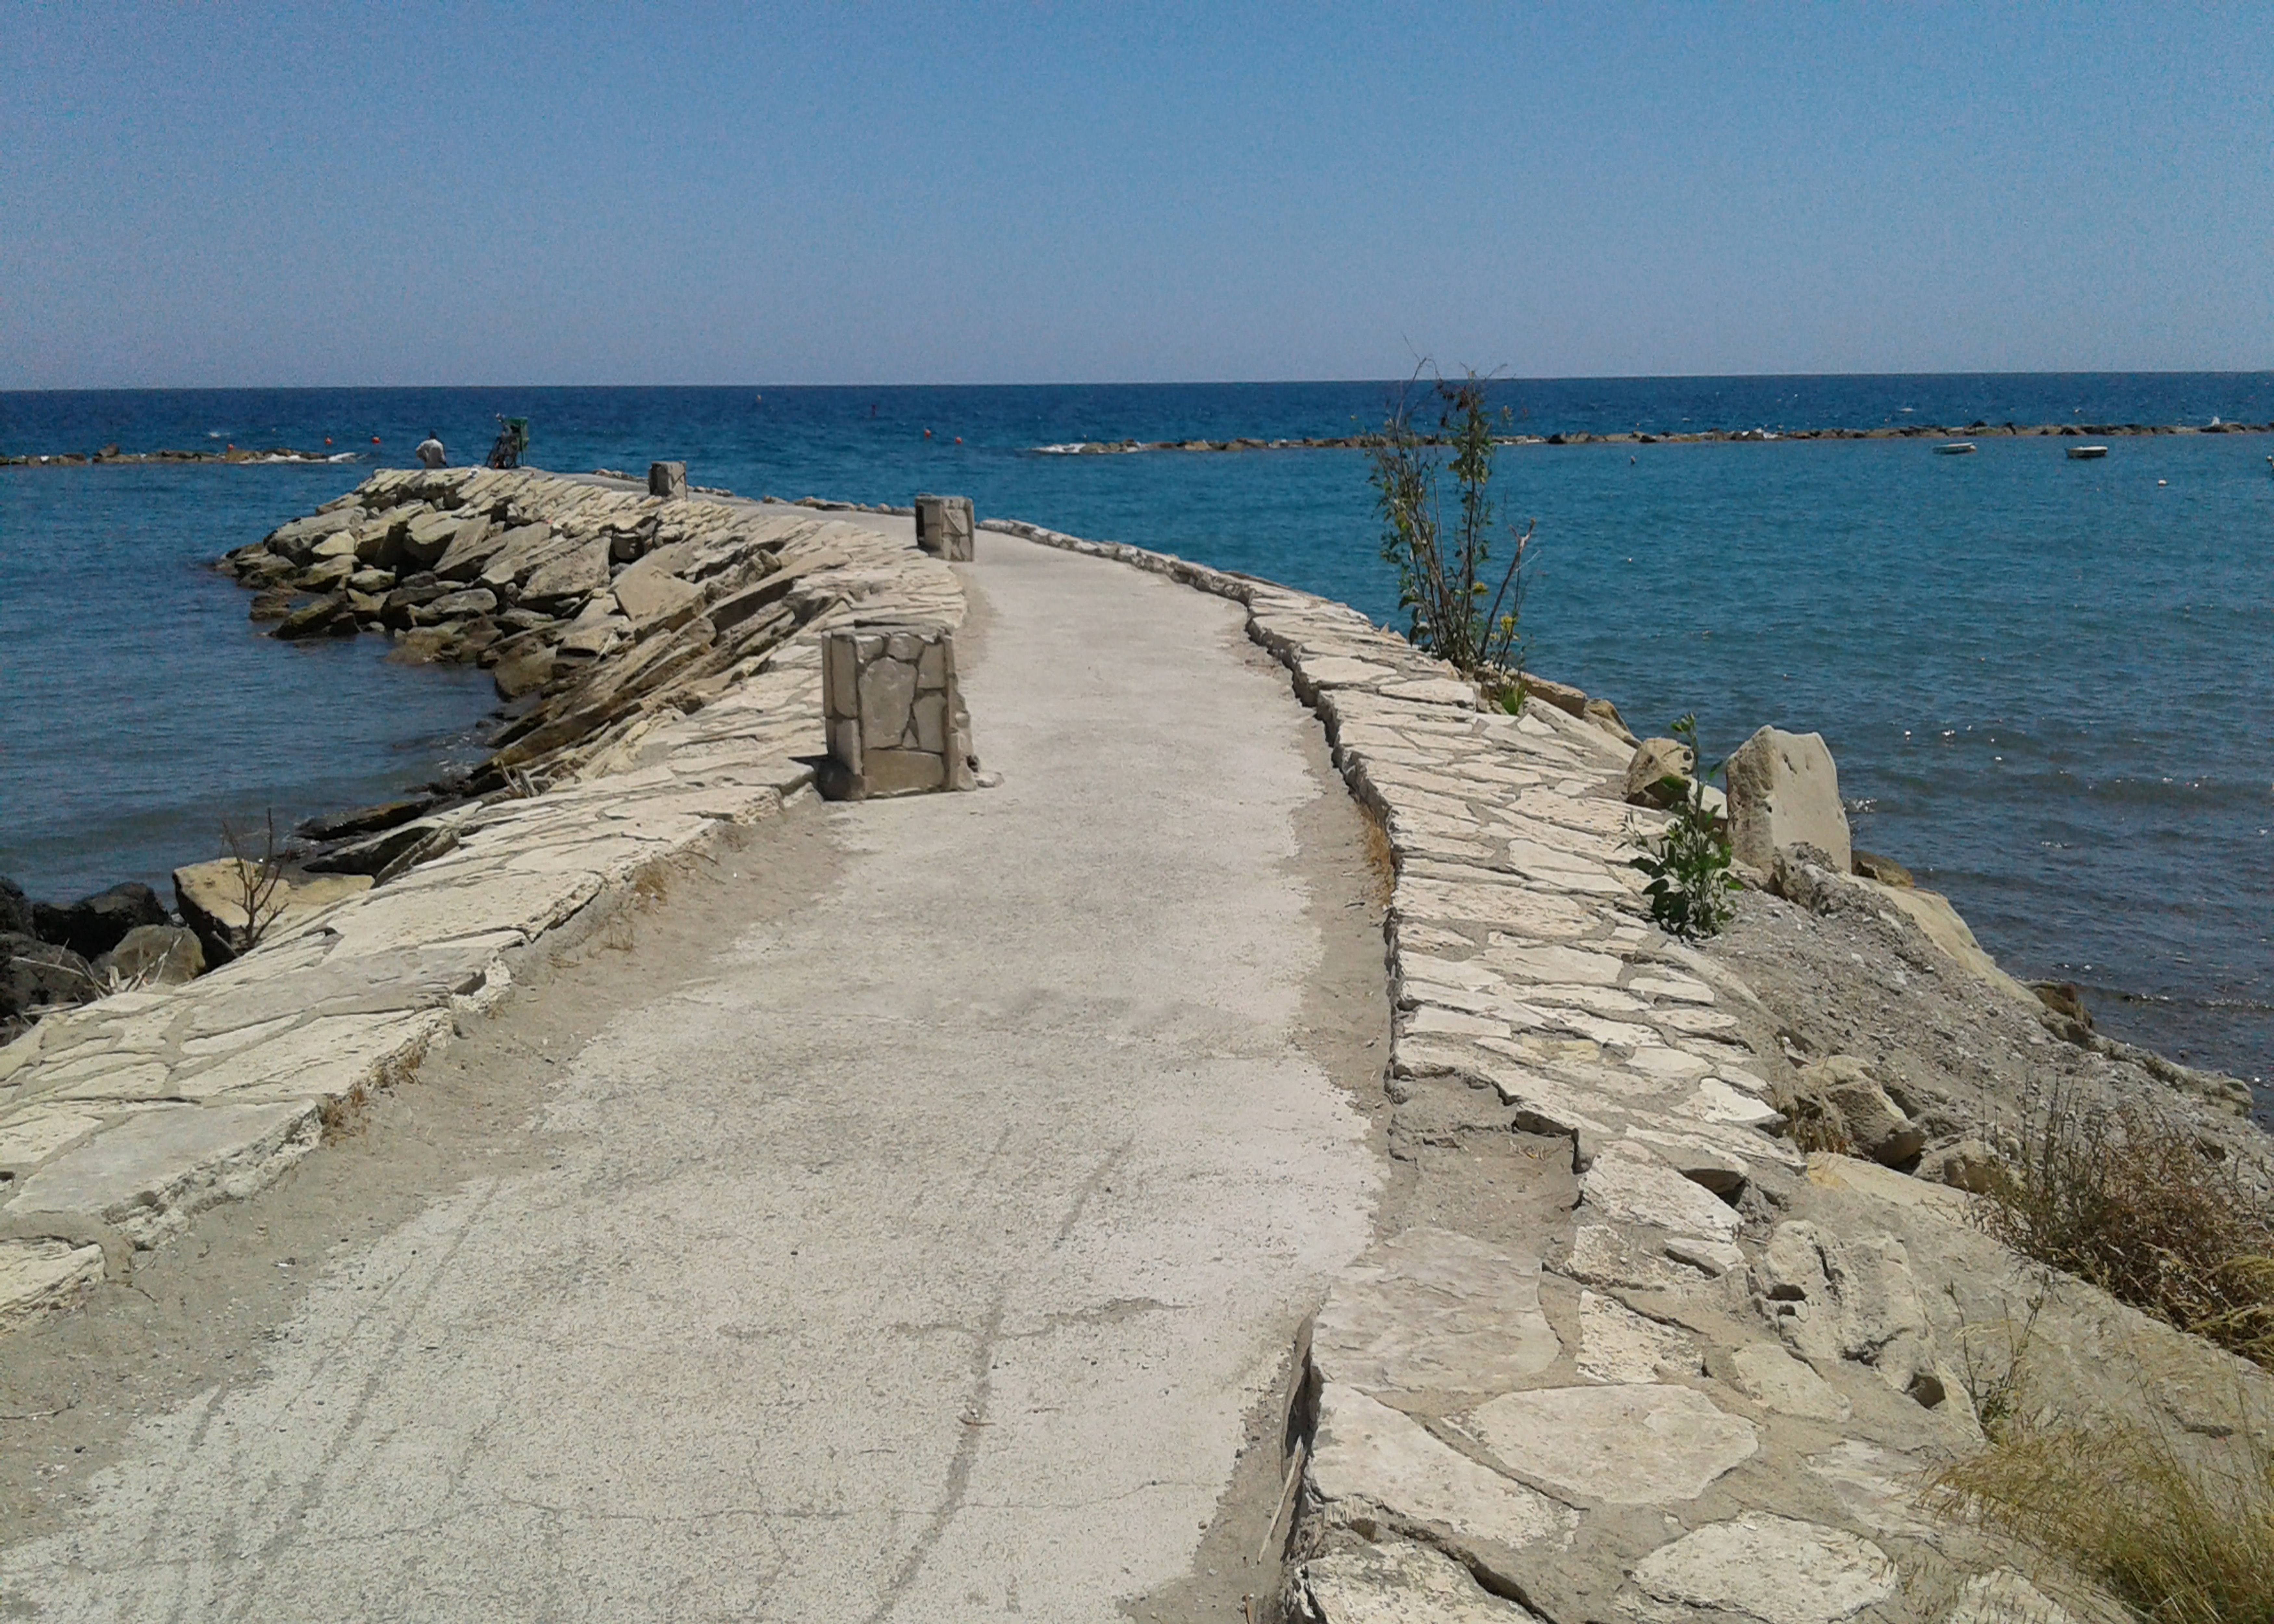
sky, sea, rocks, path, within walking, water, water resources, wood, coastal and oceanic landforms, horizon, bedrock, wind wave, shore, headland, rock, beach, lake, bay, ocean, cape, promontory, tourism, landscape, coast, slope, walkway, art, tropics, levee, inlet, wave, breakwater, boardwalk, Raised beach, island, klippe